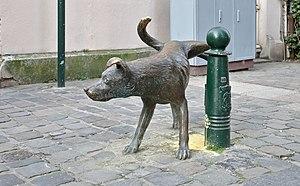
Het Zinneke, aussi appelée Zinneke-Pis, est une sculpture de bronze de Tom Frantzen qui représente un chien en train d'uriner contre une borne. Installée depuis 1999 à l'angle de la rue des Chartreux et de la rue du Vieux-Marché-aux-Grains à Bruxelles, elle a été commandée par le comité de quartier des Chartreux pour attirer les touristes et créée dans l'esprit de la zwanze.
Manneken-Pis, signifiant « le petit homme [qui] pisse » en bruxellois, est une fontaine sous la forme d'une statue en bronze de 55,5 centimètres de hauteur qui représente un petit garçon nu en train d'uriner. Elle est située au cœur de Bruxelles, à deux pas de la Grand-Place, à l'intersection de la rue de l'Étuve et de la rue du Chêne. Depuis 1965, la statuette présente sur place est une copie à l'identique de celle conçue en 1619-1620 qui est précieusement conservée au Musée de la Ville de Bruxelles situé dans la Maison du Roi. Manneken-Pis est le symbole le plus connu des Bruxellois, il personnifie aussi leur sens de l'humour et leur indépendance d'esprit.
Tom Frantzen, né le 16 novembre 1954 à Watermael-Boitsfort, en région bruxelloise, est un sculpteur belge ayant son atelier à Duisburg, en Région flamande. Il est connu pour de nombreuses statues placées dans l'espace public, notamment Het Zinneke à Bruxelles, le Vaartkapoen à Molenbeek-Saint-Jean ou la fontaine Le Bandundu Water Jazz Band à Tervuren.